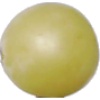
Label: Grape White 2